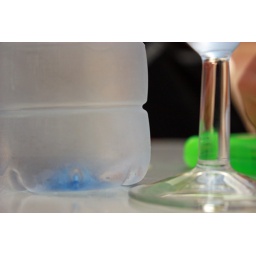
An abstract-esque picture of a bottle of water, and a wine glass in close up, with a small depth of field.